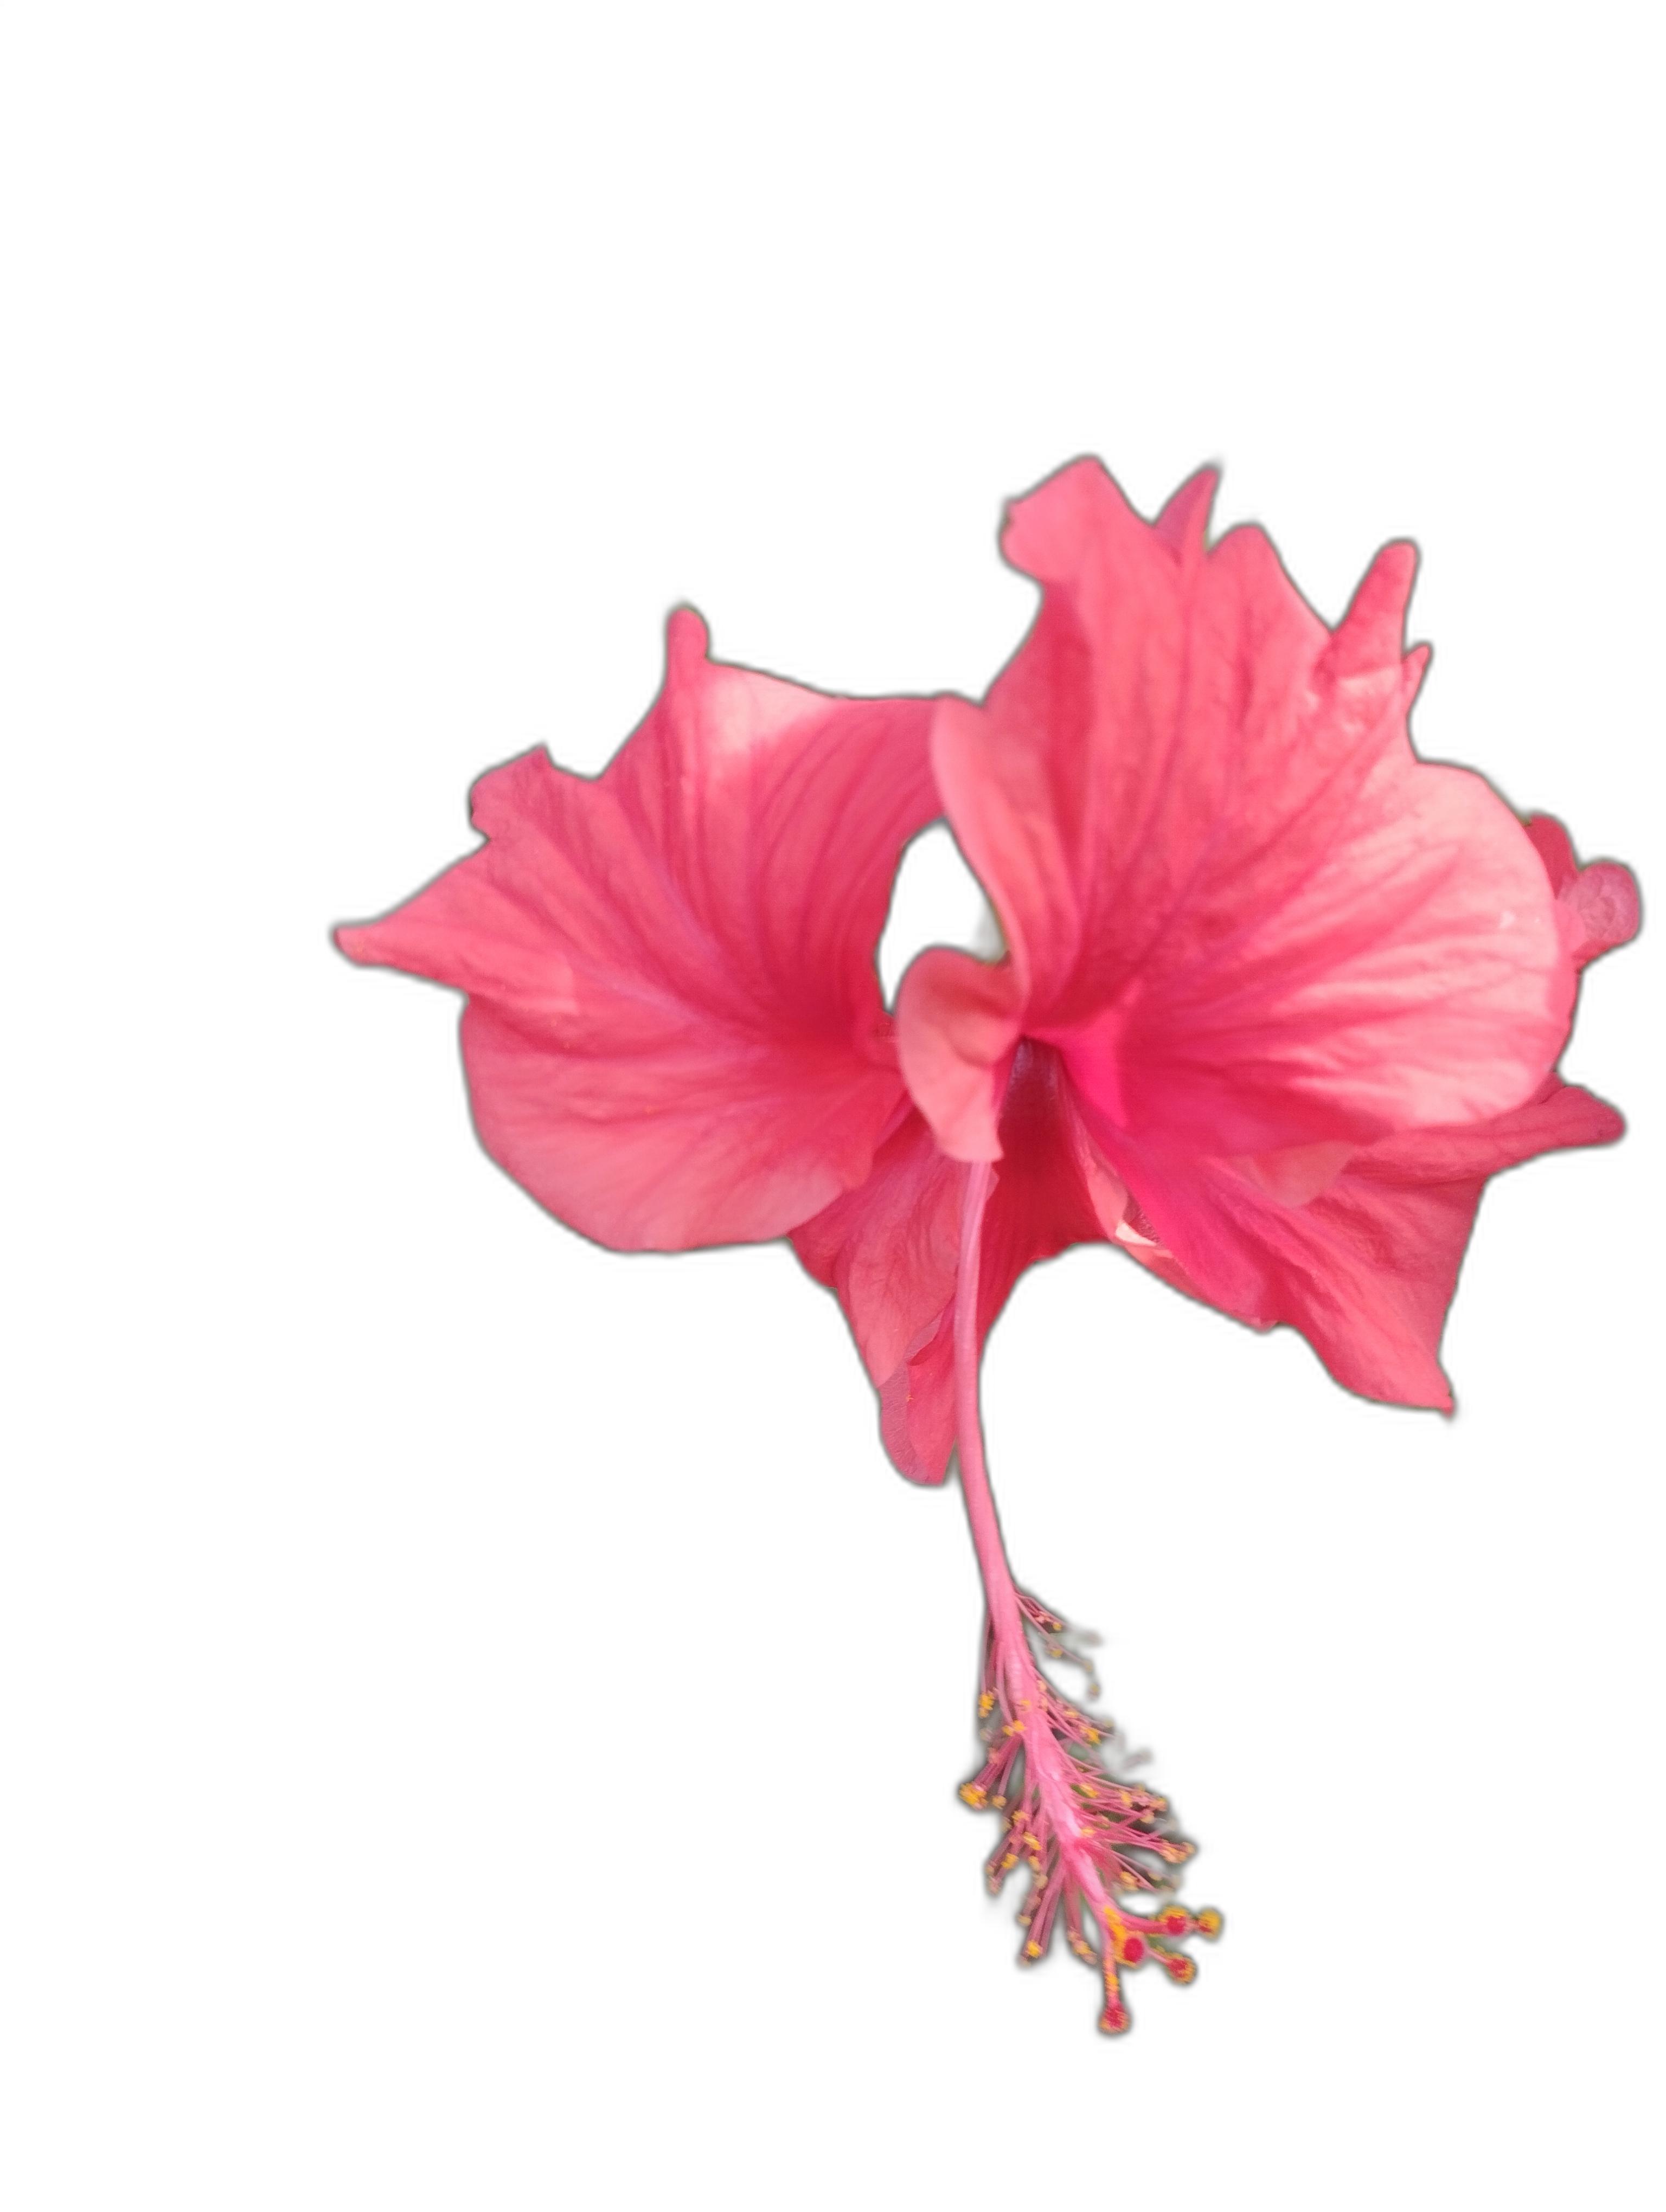
Label: Hibiscus